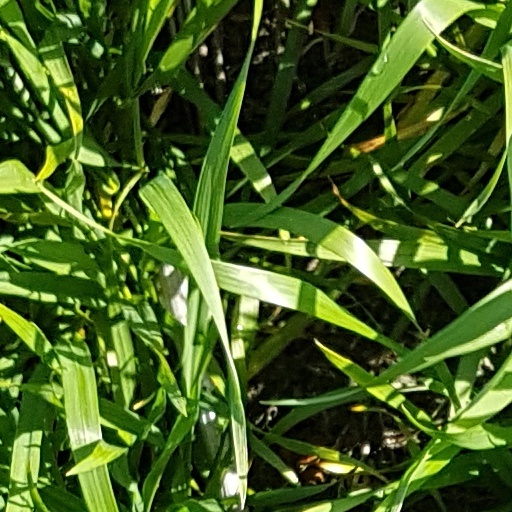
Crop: wheat